Ignacio Saavedra

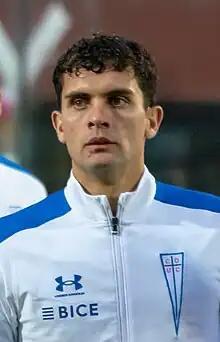
Saavedra with Universidad Católica in 2023

Ignacio Antonio Saavedra Pino (born 12 January 1999) is a Chilean professional footballer who plays as a midfielder for Russian club Sochi.